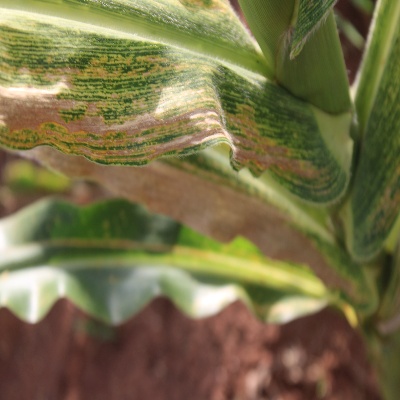
Crop: Maize
Condition: leaf blight